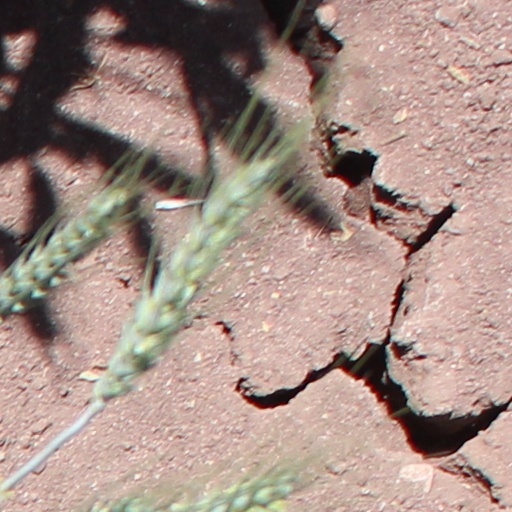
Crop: wheat